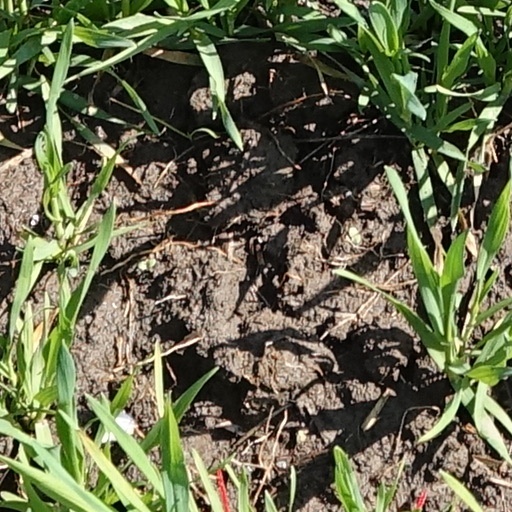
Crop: wheat